Carlos Mesa

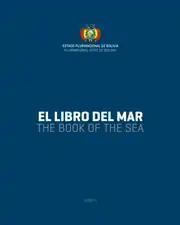
Cover of "The Book of the Sea", coordinated by Mesa.

After his departure from the Palacio Quemado, Mesa retired from politics and returned to his work as a journalist. In 2008, he published "Presidencia Sitiada", a memoir of his time as head of state. The following year, together with Mario Espinoza, he directed, wrote, and narrated "Bolivia Siglo XX", a documentary series covering the most important events in twentieth-century Bolivian history. On 7 December 2012, the Association of Journalists of La Paz awarded Mesa the National Journalism Award for his extensive contributions to Bolivian media.